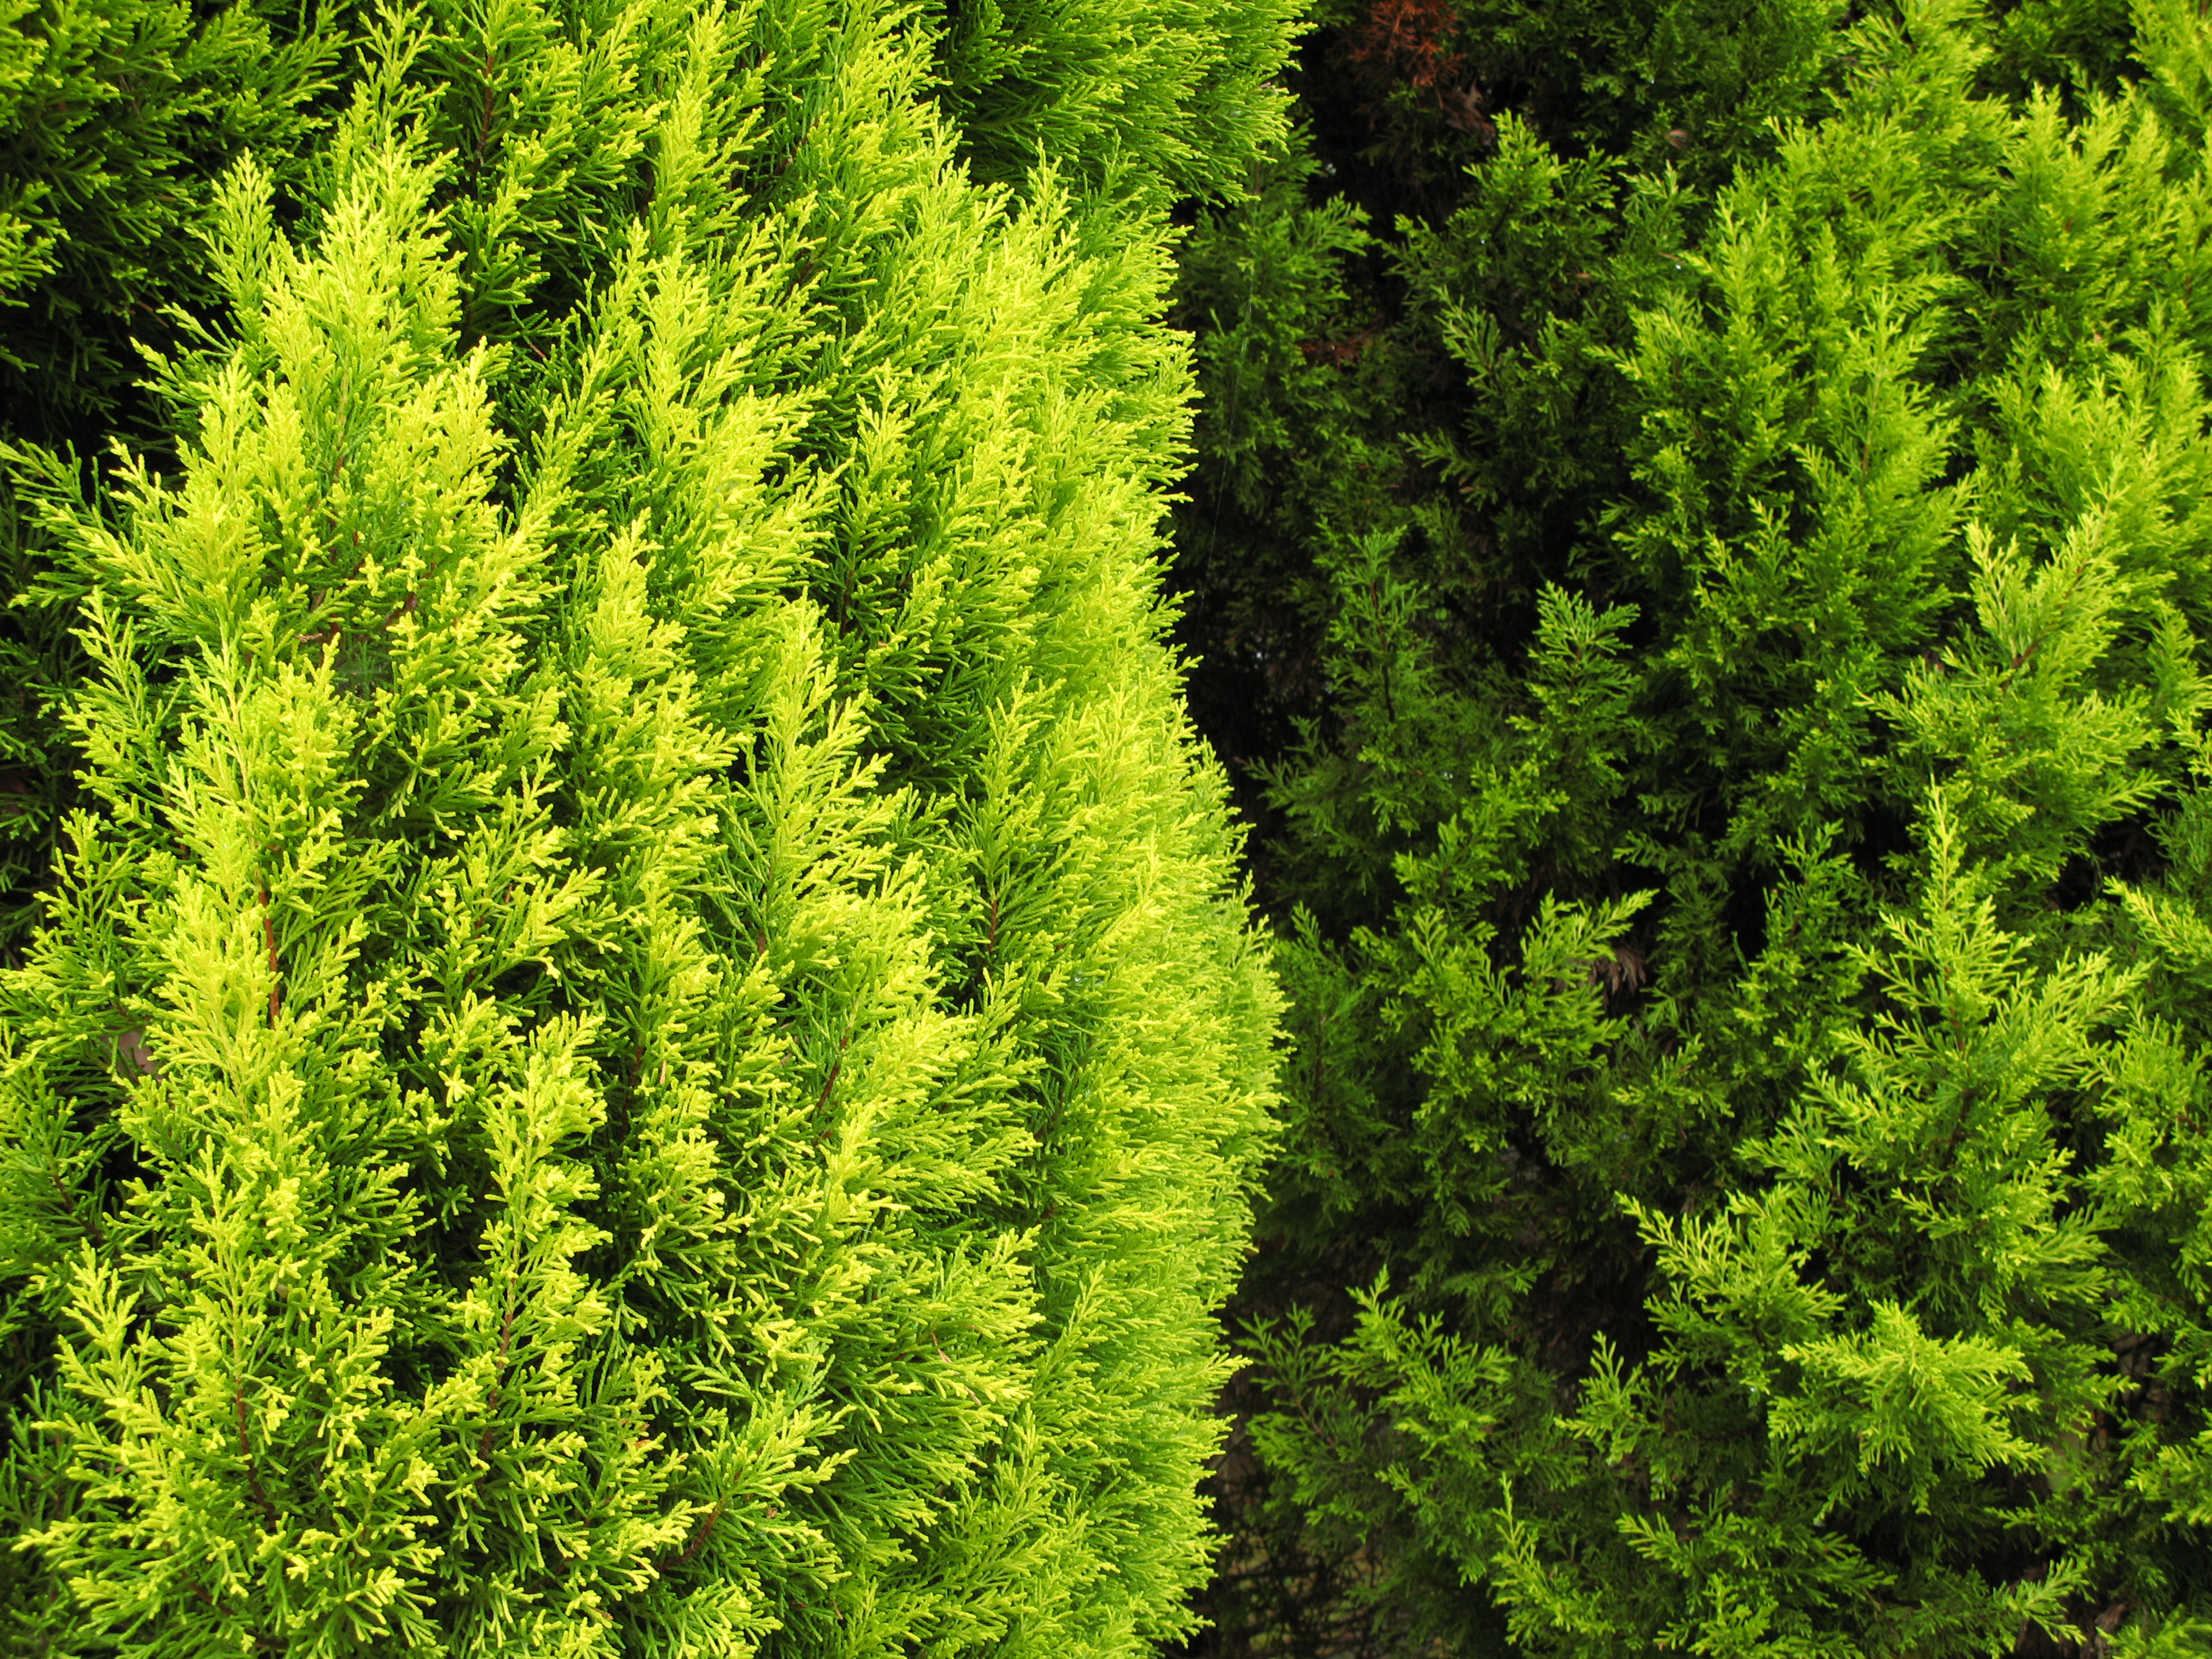
tree, branch, plant, flower, moss, foliage, pattern, green, herb, evergreen, botany, fir, conifer, cool image, background, spruce, shrub, wallpaper, hires, larch, ecosystem, hi, res, g7, biome, taxus baccata, woody plant, temperate broadleaf and mixed forest, temperate coniferous forest, land plant